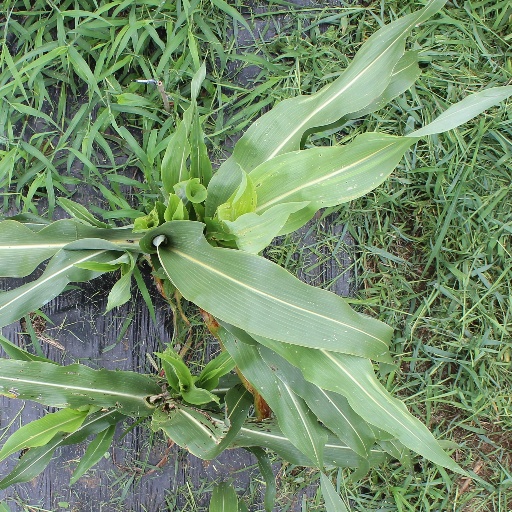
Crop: sorghum